Kareem Rashad Sultan Khan

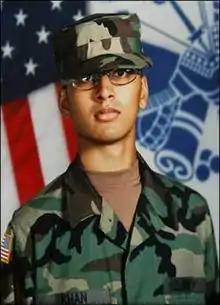
United States Army portrait

Kareem Rashad Sultan Khan (February 12, 1987 – August 6, 2007) was a United States Army specialist who was killed during Operation Iraqi Freedom. He is a recipient of the Bronze Star and Purple Heart for his service, and is buried in Arlington National Cemetery.